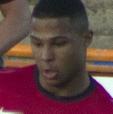
Age: 16